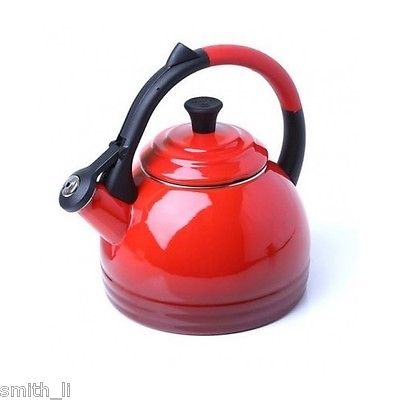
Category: kettle